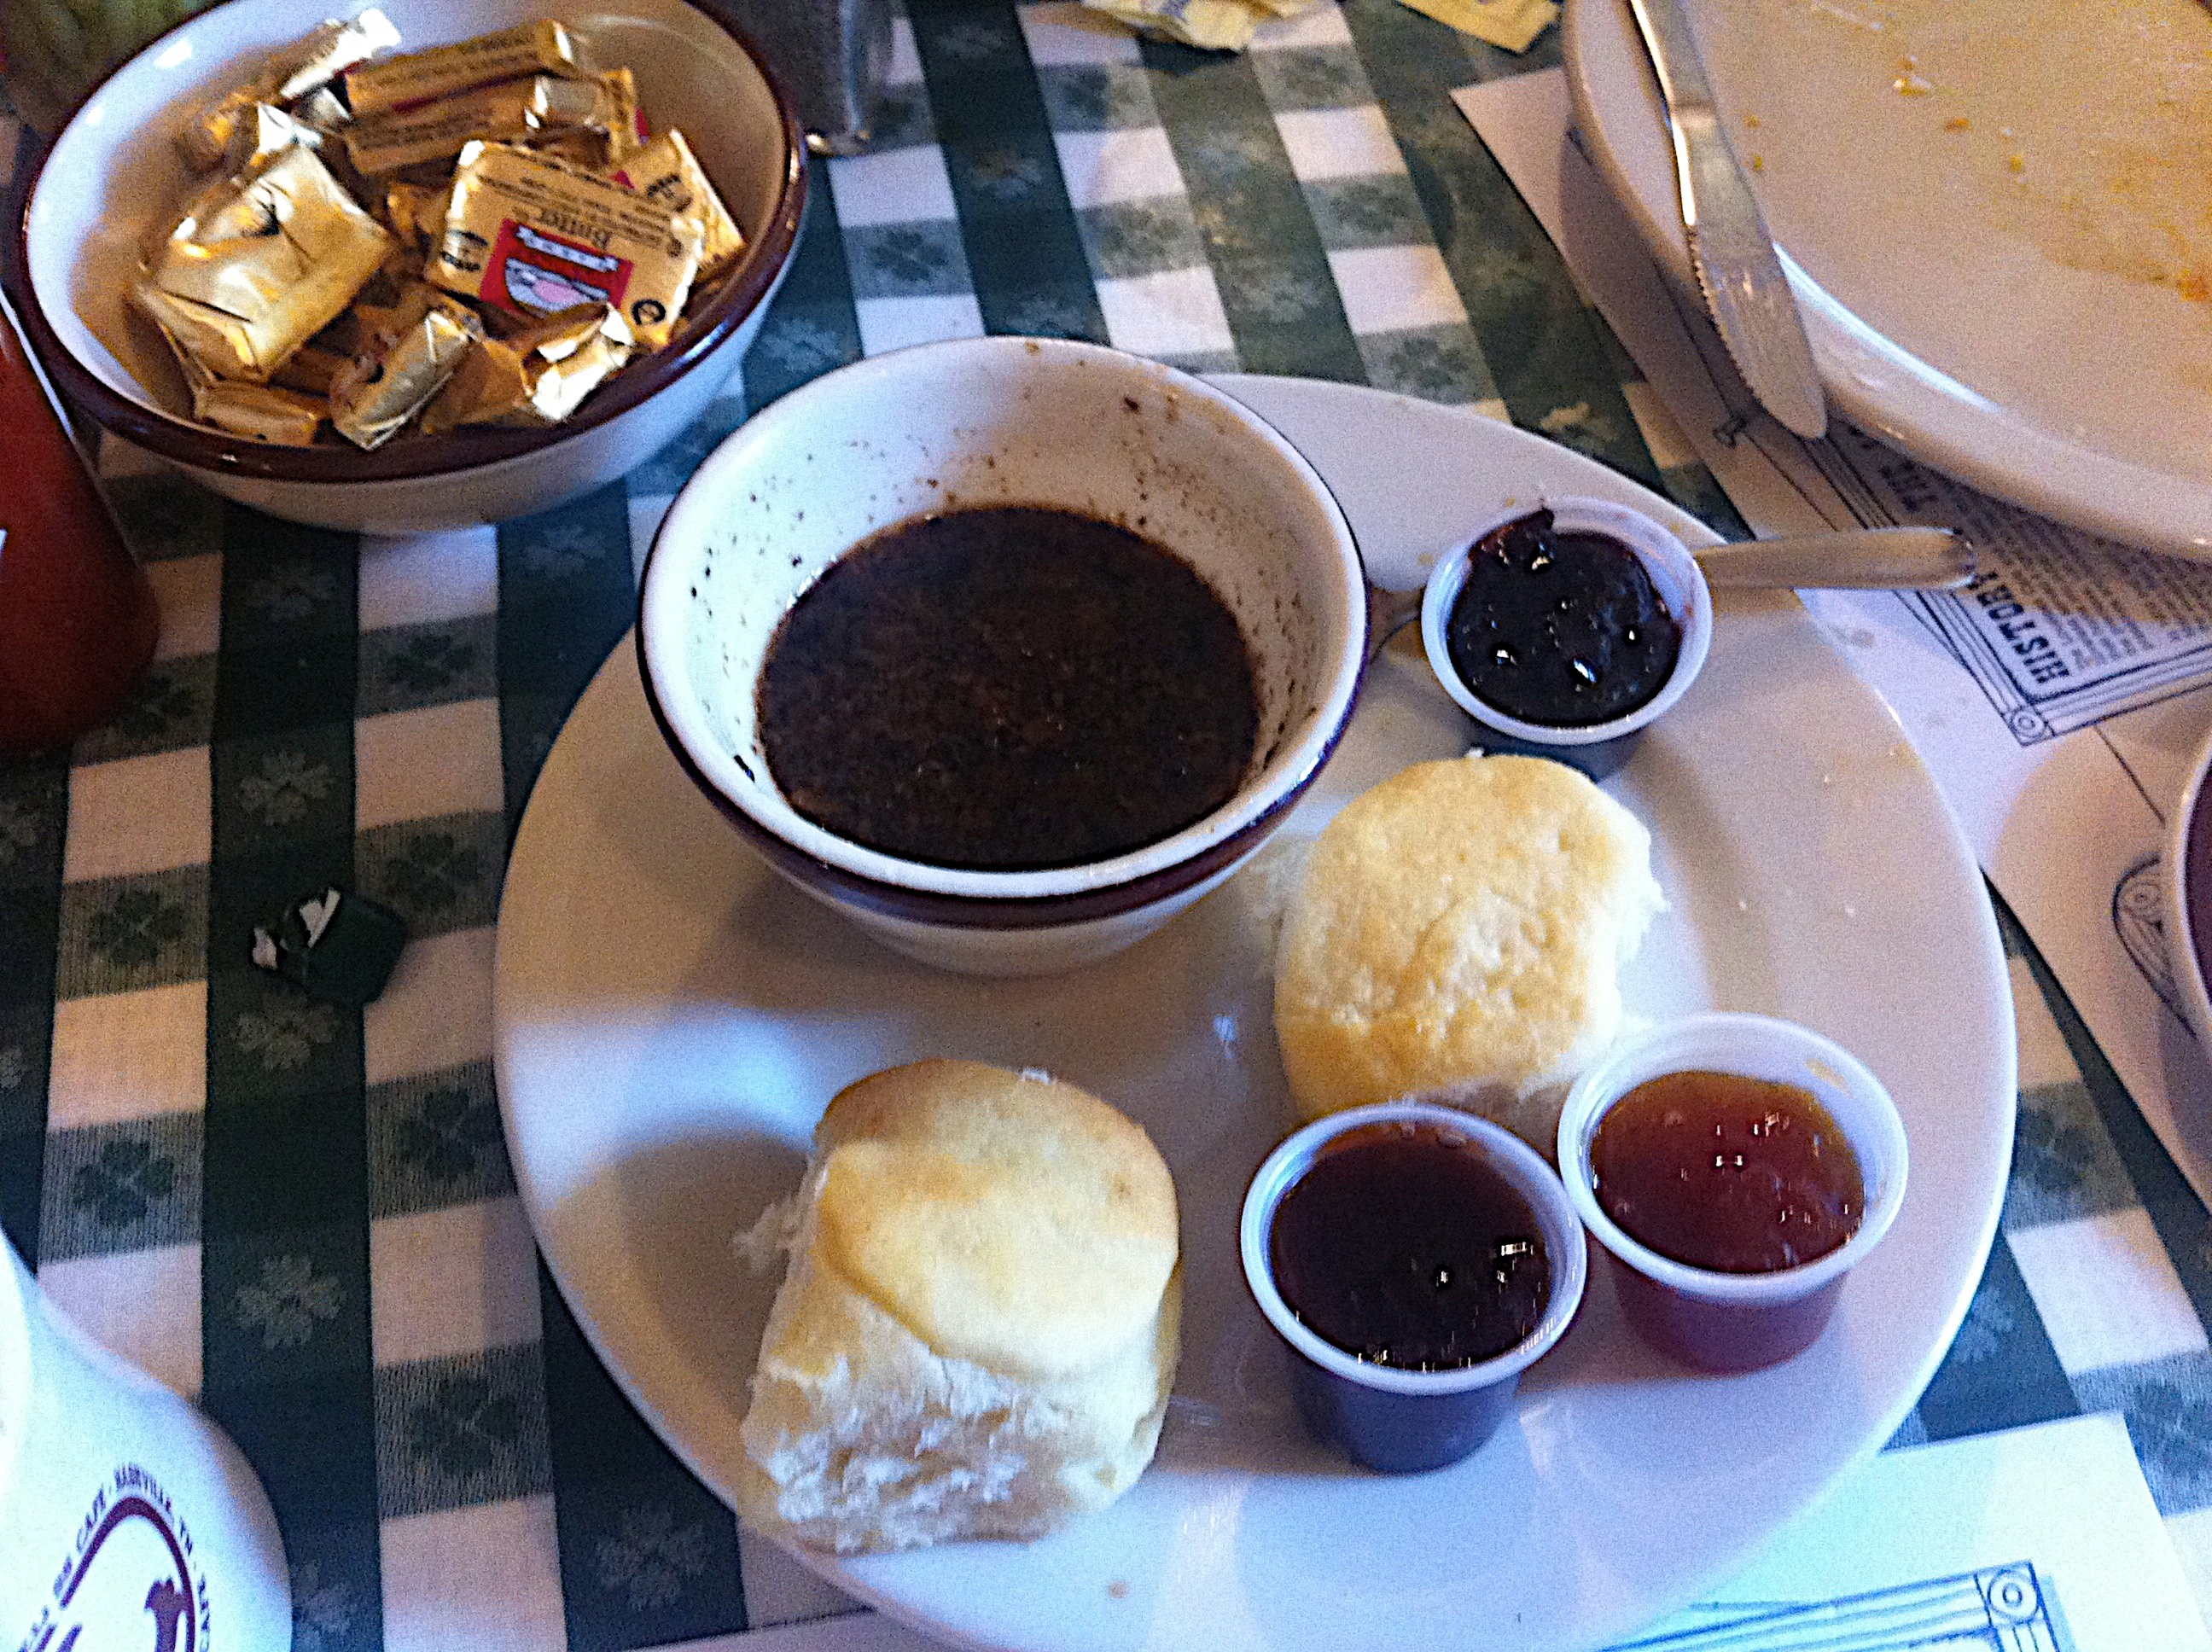
restaurant, dish, meal, food, breakfast, lunch, cuisine, asian food, odyssey, brunch, chinese food